Vladimír Mišík

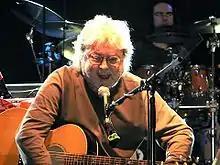
Mišík performing in 2005

In 2012, on the fortieth anniversary of Flamengo's "Kuře v hodinkách", Mišík joined the briefly reunited group onstage at Prague's Palác Akropolis for a concert that included two of his Etc... bandmates, as well as other guest musicians.